Severn Tunnel

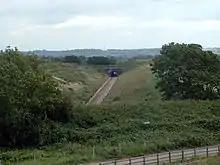
The approach to the tunnel from the English side.

Before 1909 a few vehicles were transported through the tunnel on an informal basis. On 7 April 1909 the Great Western Railway started a formal service for the conveyance of motor cars through the tunnel. The vehicles were drained of petrol before being loaded, and refuelled at the destination. In the first year more than 300 cars were carried. The service was suspended for a time during the First World War but restarted in 1921. The charge in 1921 was £1 8"s" on an open truck, or £2 8"s" in a closed truck.